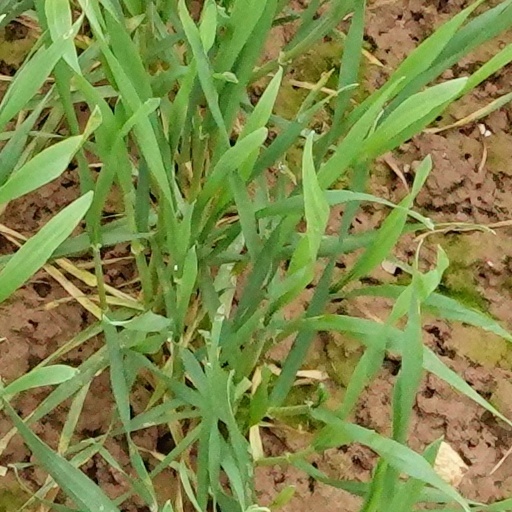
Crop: wheat